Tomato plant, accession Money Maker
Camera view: bottom (45 deg); turntable rotation: 30 degrees
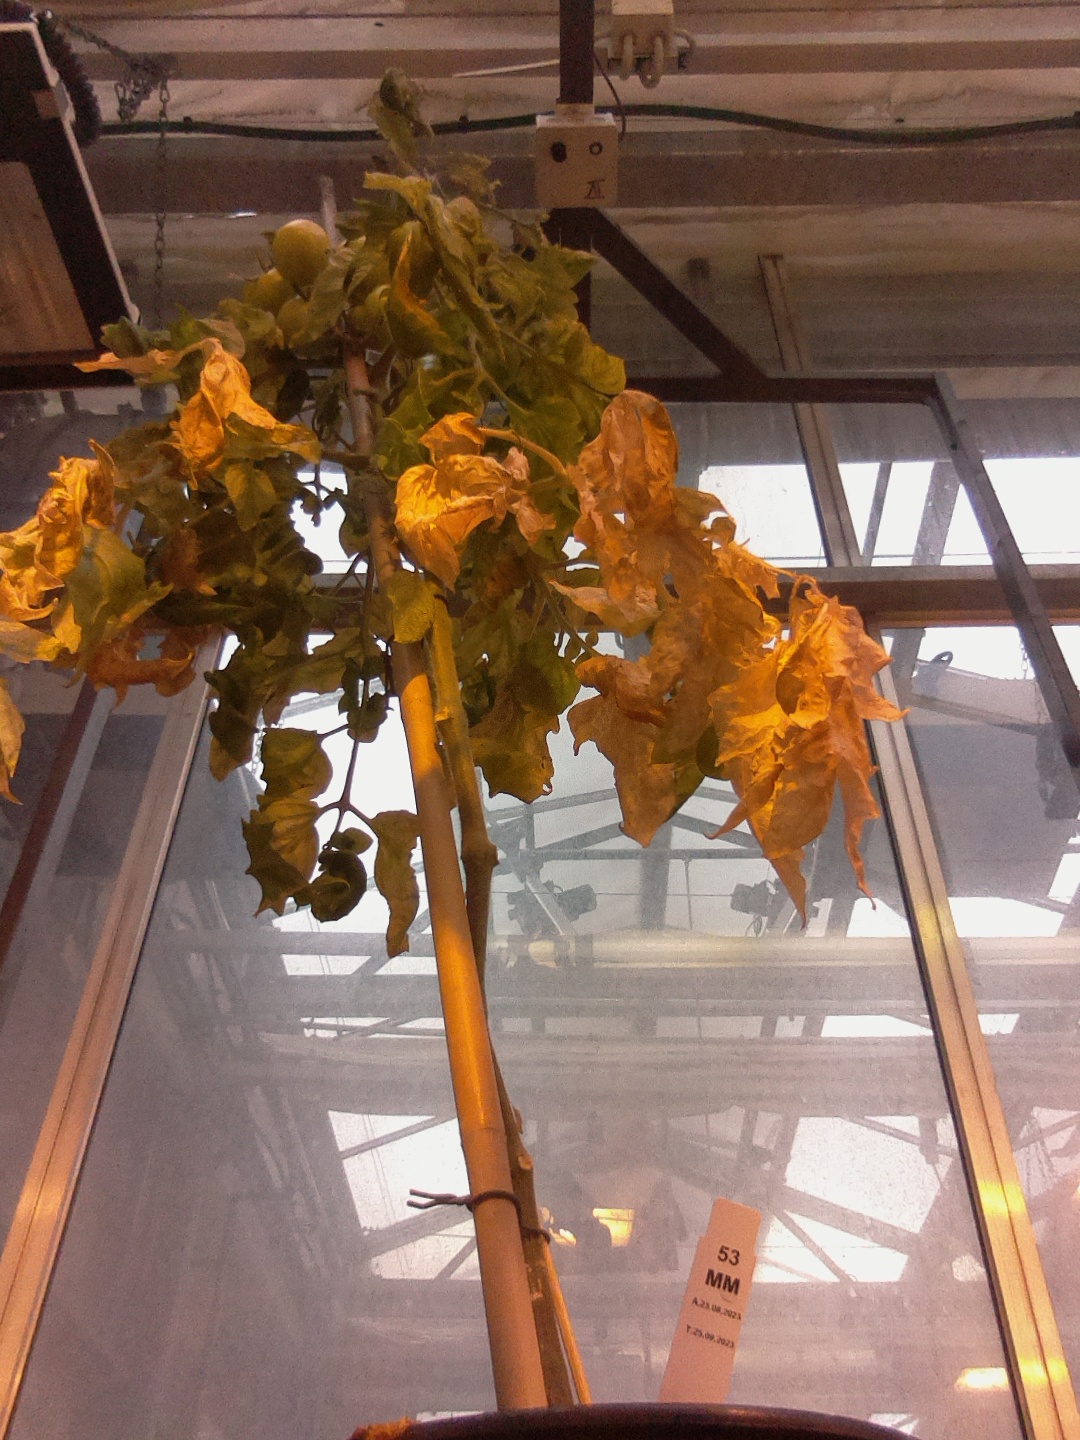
BBCH growth stage 79: 90% -100% of final fruit size